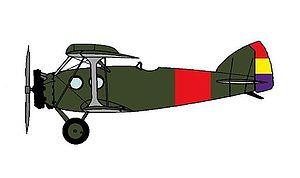
Les Fuerzas Aéreas de la República Española, abrégées en FARE, étaient les forces aériennes de la Seconde République espagnole, le gouvernement espagnol légalement établi entre 1931 et 1939. Elle est connue populairement comme La Gloriosa.